Sukhumi

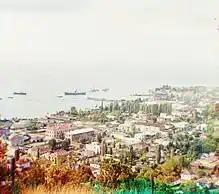
Sukhumi in 1912. Early color photo by Sergei Prokudin-Gorskii

Beginning with the 1989 riots, Sukhumi was a centre of the Georgian-Abkhaz conflict, and the city was severely damaged during the 1992–1993 War. During the war, the city and its environs suffered almost daily air strikes and artillery shelling, with heavy civilian casualties. On 27 September 1993 the battle for Sukhumi was concluded by a full-scale campaign of ethnic cleansing against its majority Georgian population (see Sukhumi Massacre), including members of the pro-Georgian Abkhazian government (Zhiuli Shartava, Raul Eshba and others) and mayor of Sukhumi Guram Gabiskiria.